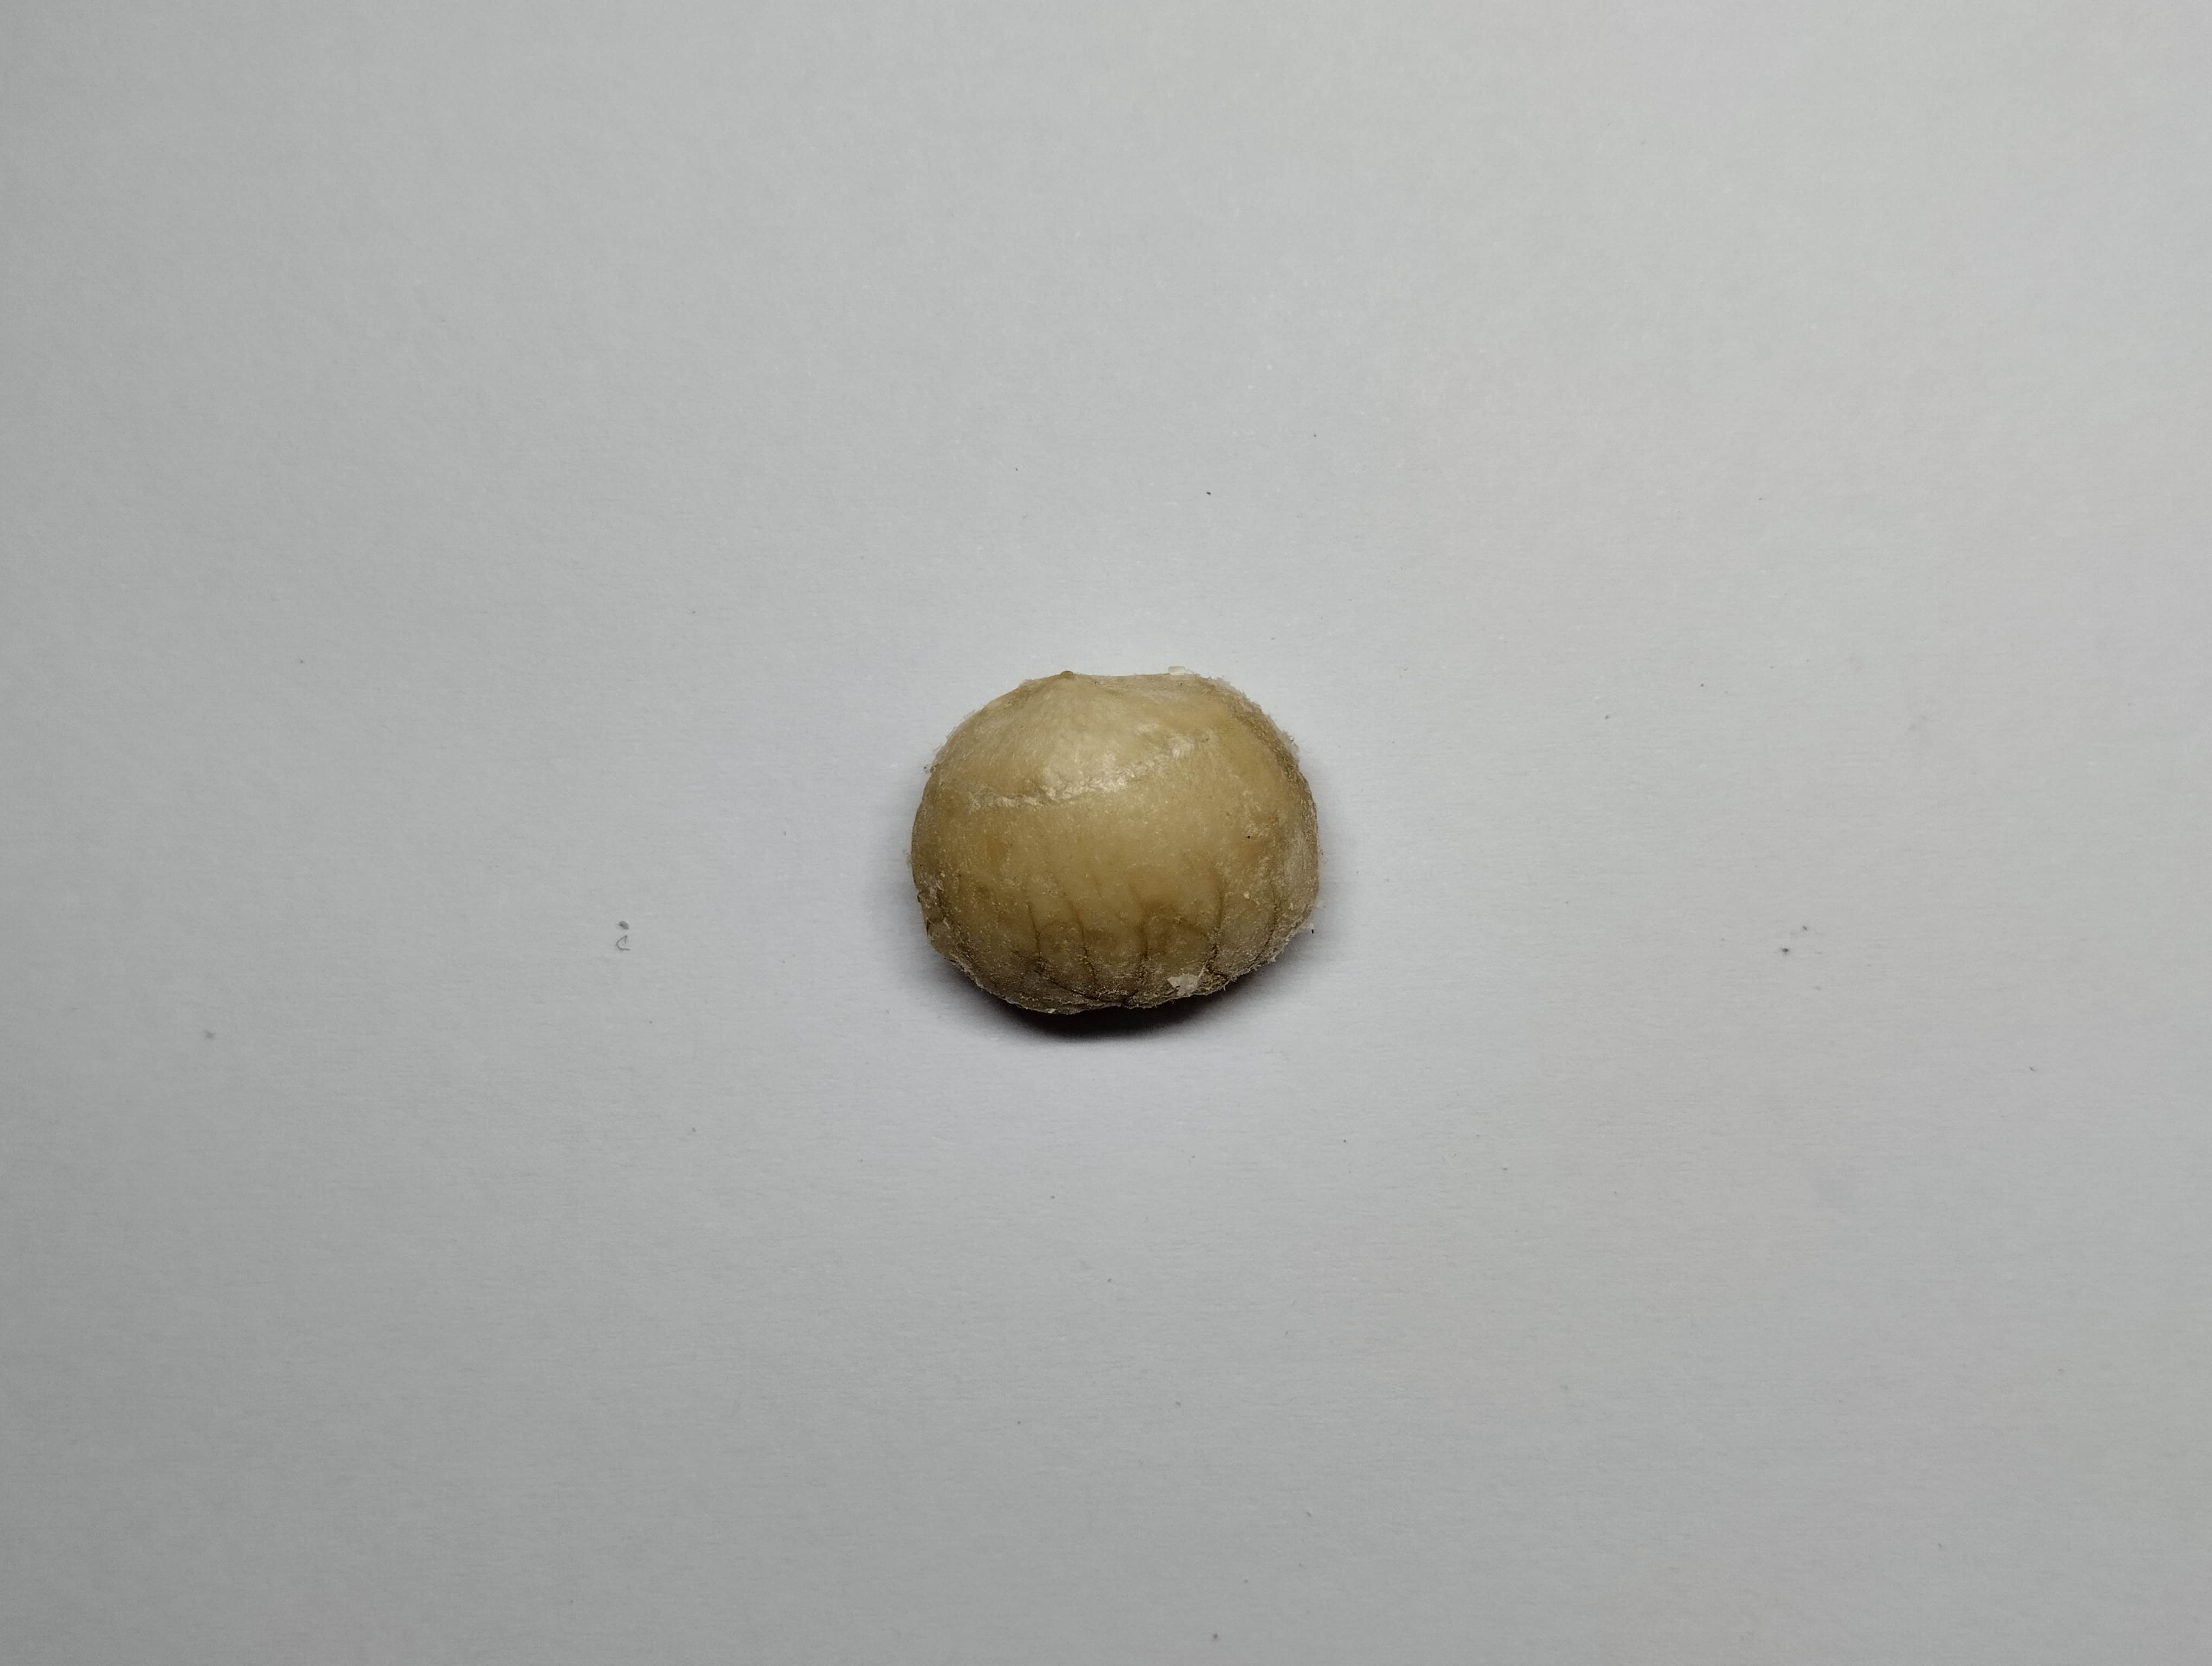
Label: bagus (good seed)